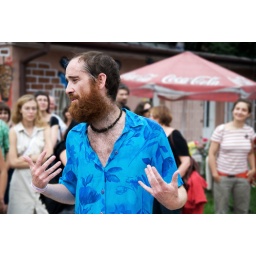
The man in the blue shirt